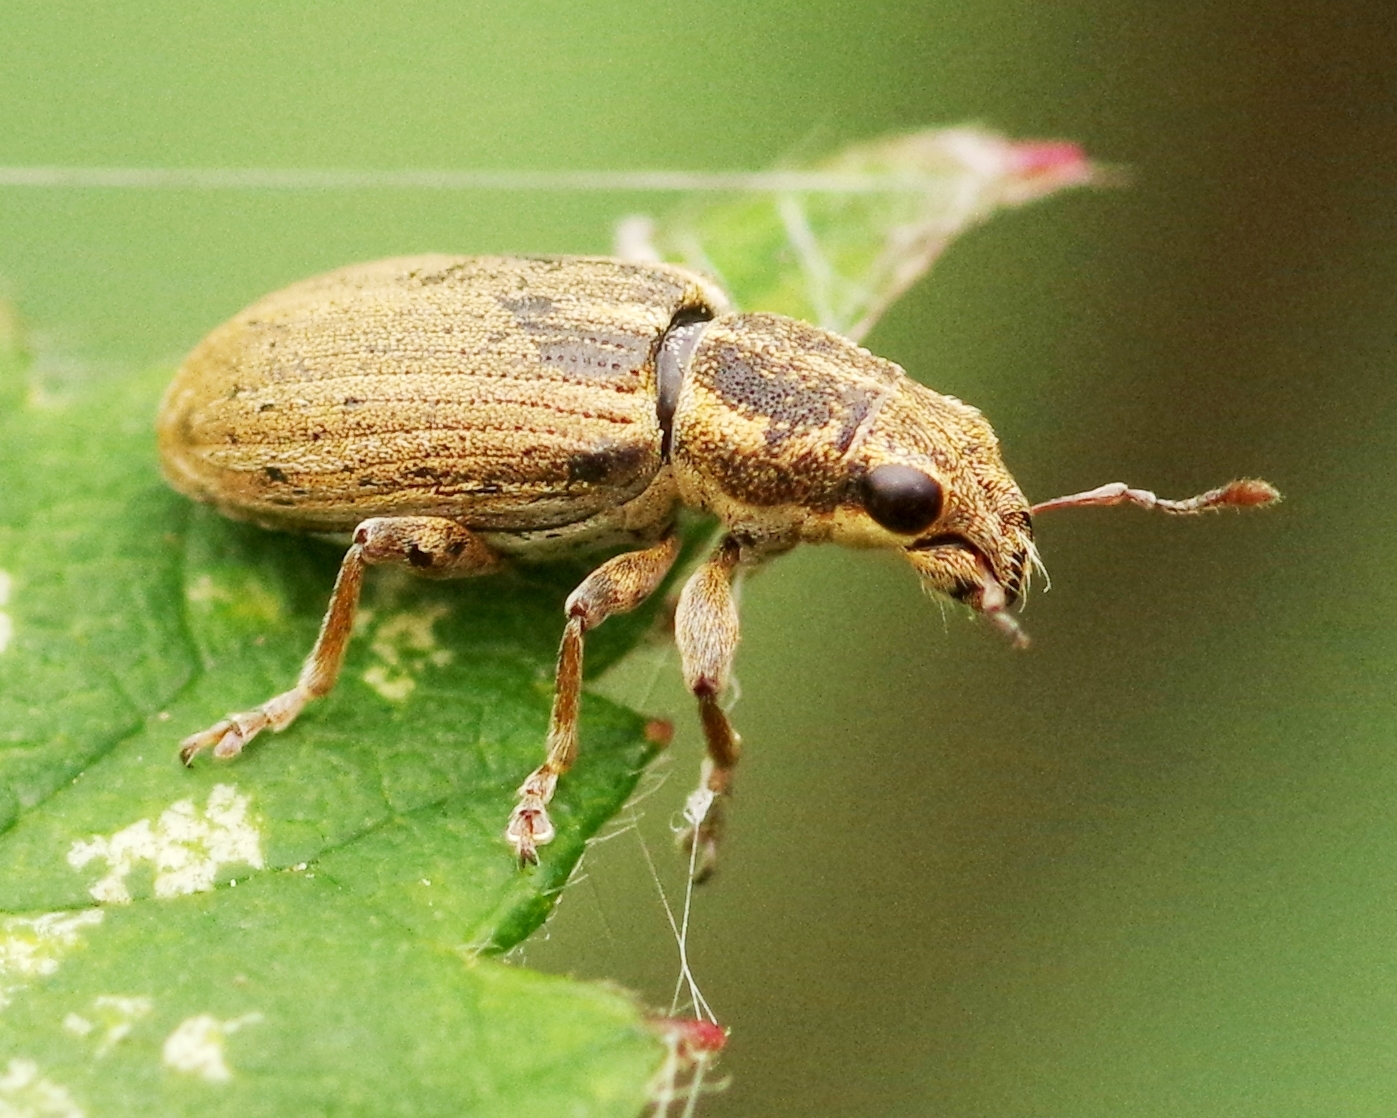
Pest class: pea_leaf_weevil